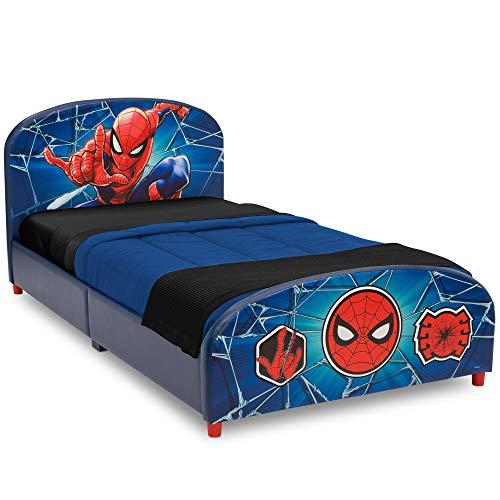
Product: Delta Children Upholstered Twin Bed, Marvel Spider-Man
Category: Home & Kitchen | Furniture | Kids' Furniture | Bed Frames, Headboards & Footboards
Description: ACTION PACKED SPIDER MAN DESIGN: Vibrant and fun Spider Man graphics on the headboard; 3D applique detailing on the footboard.
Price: $231.38